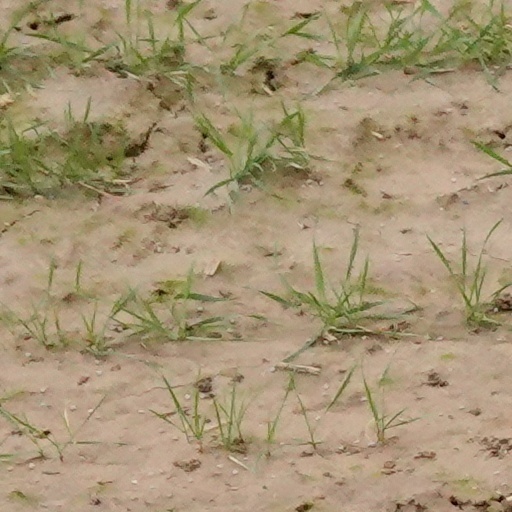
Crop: wheat